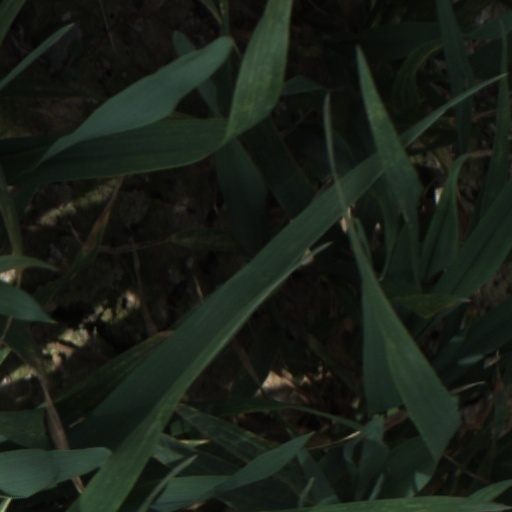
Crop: wheat